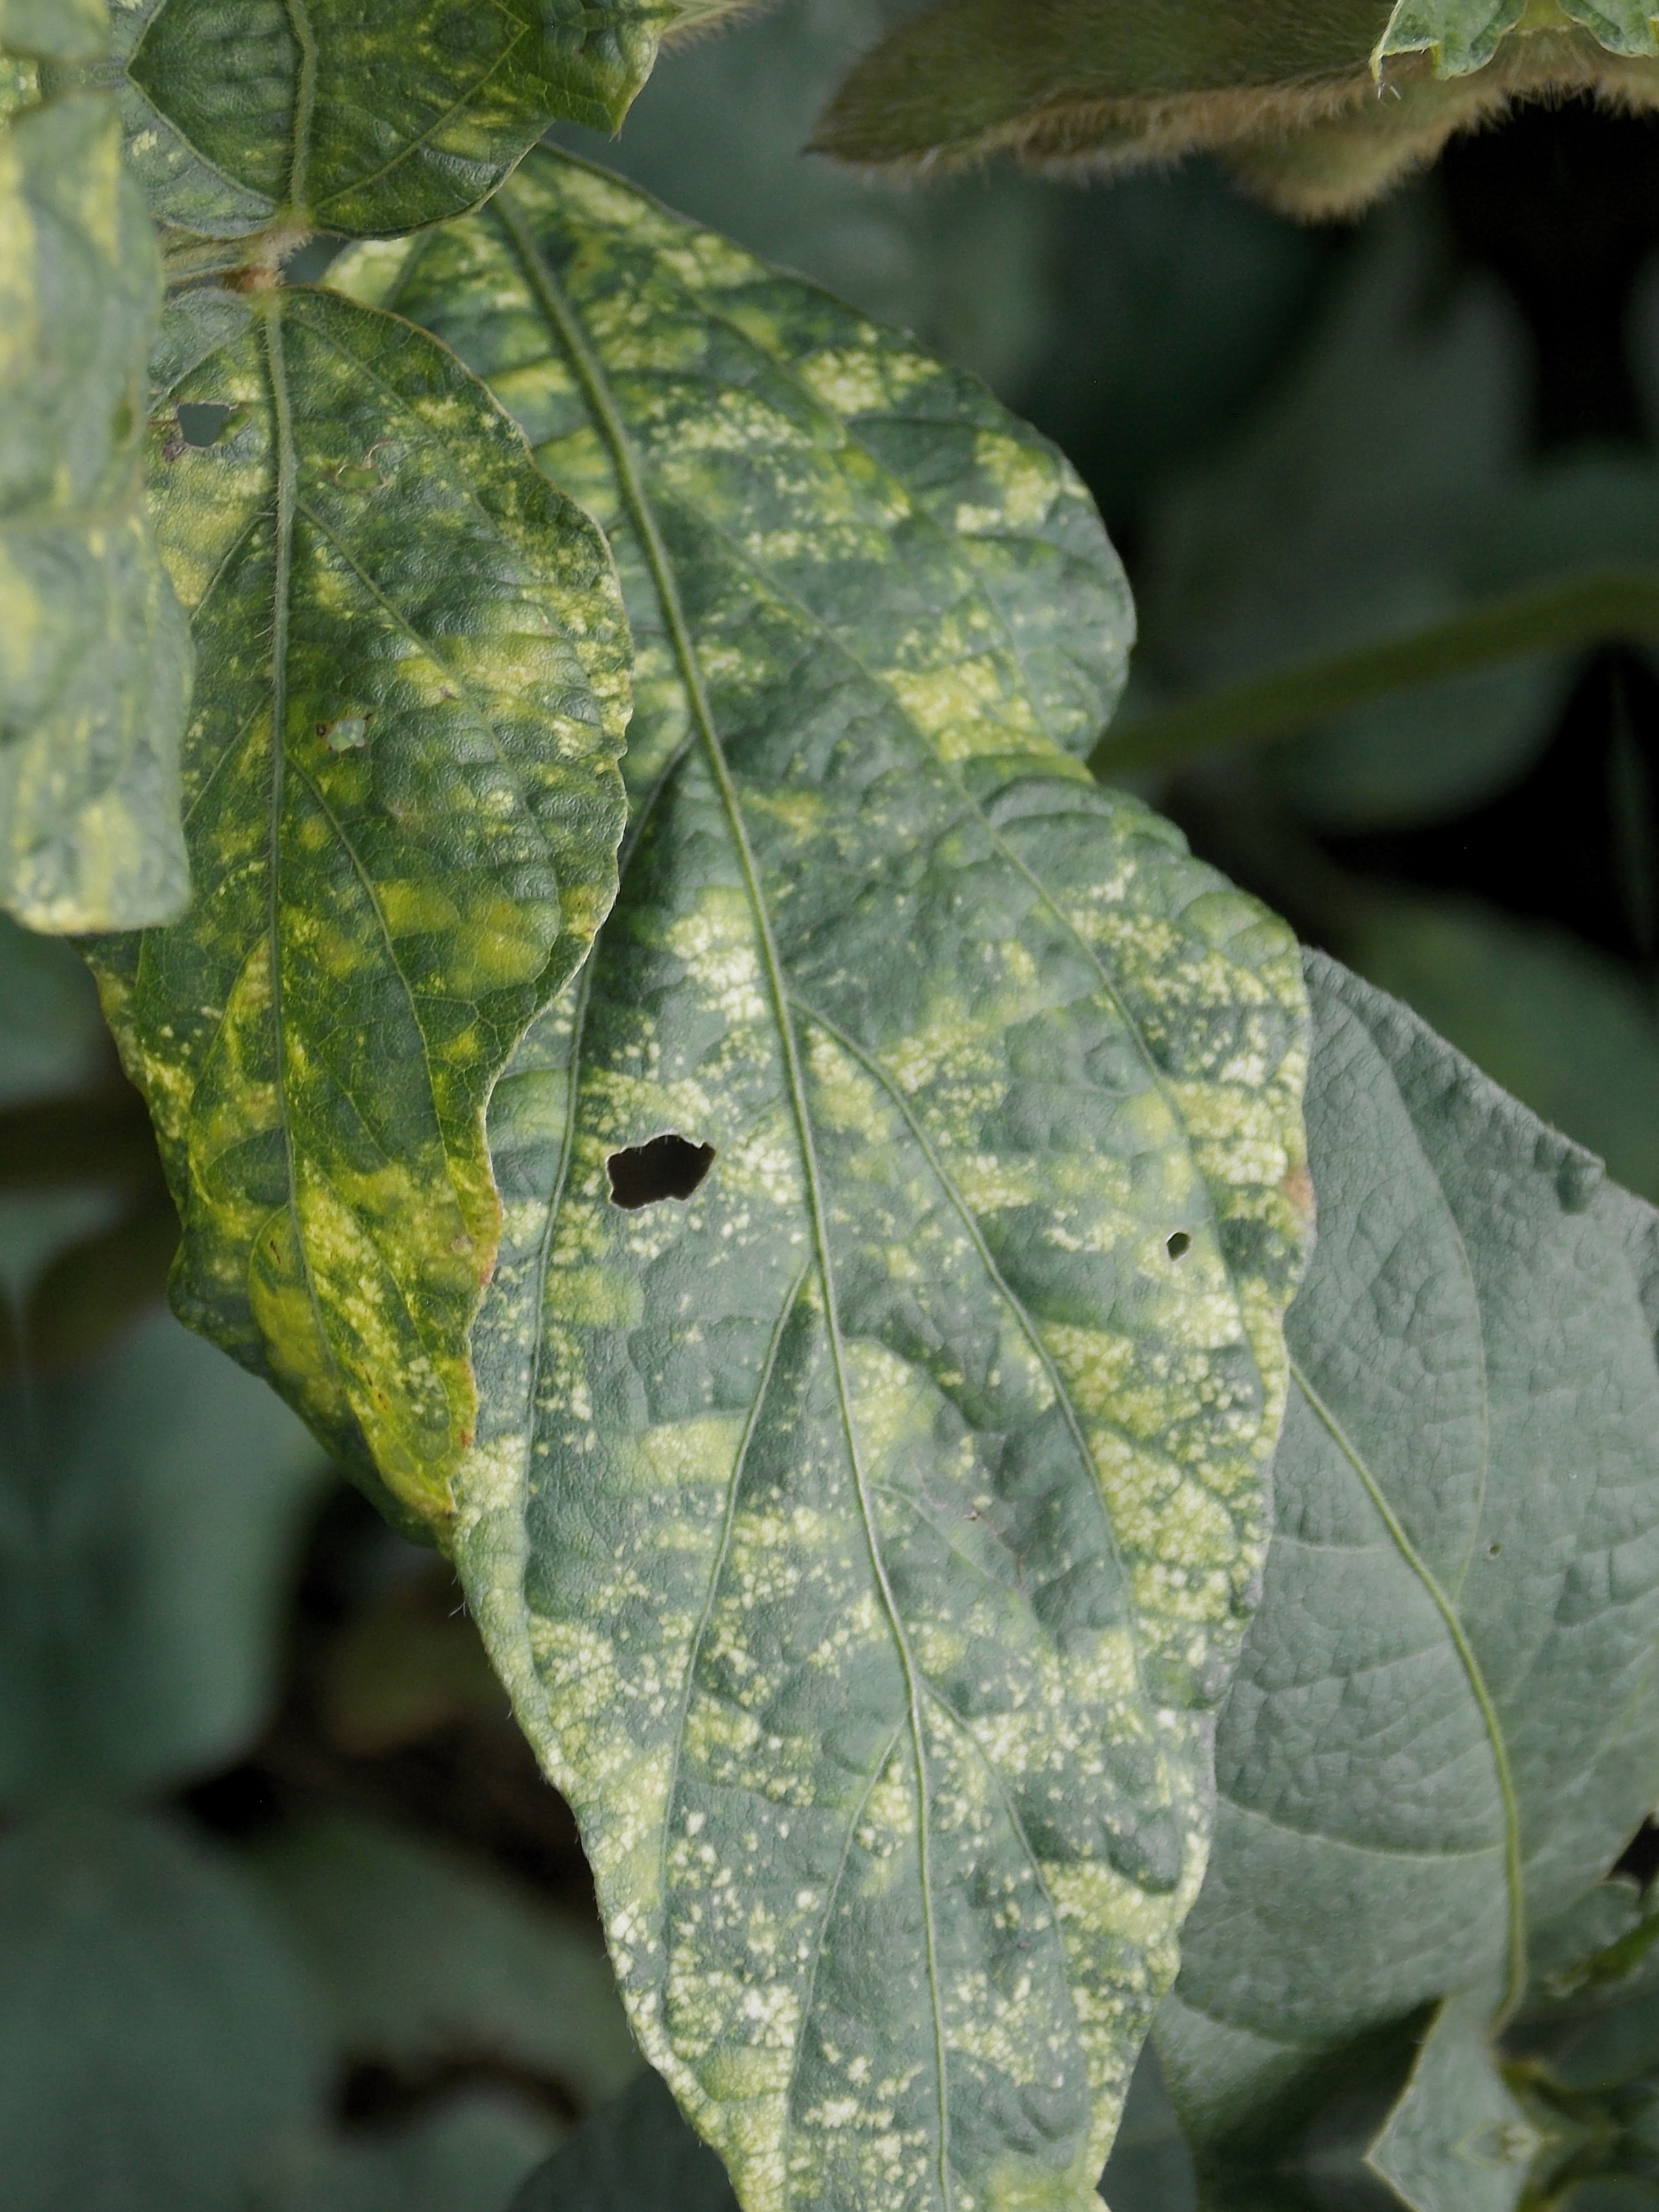
Label: Disease